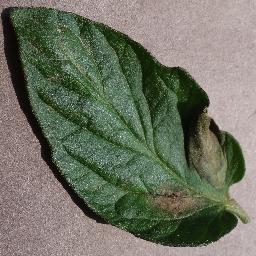
Label: Tomato___Late_blight